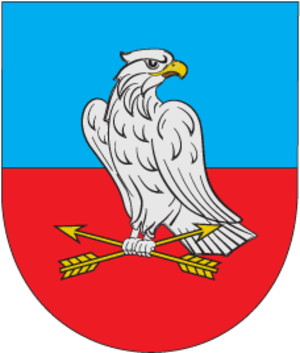
Perechtchepyne ou Perechtchepino est une ville de l'oblast de Dnipropetrovsk, en Ukraine. Sa population s'élevait à 10 178 habitants en 2013.